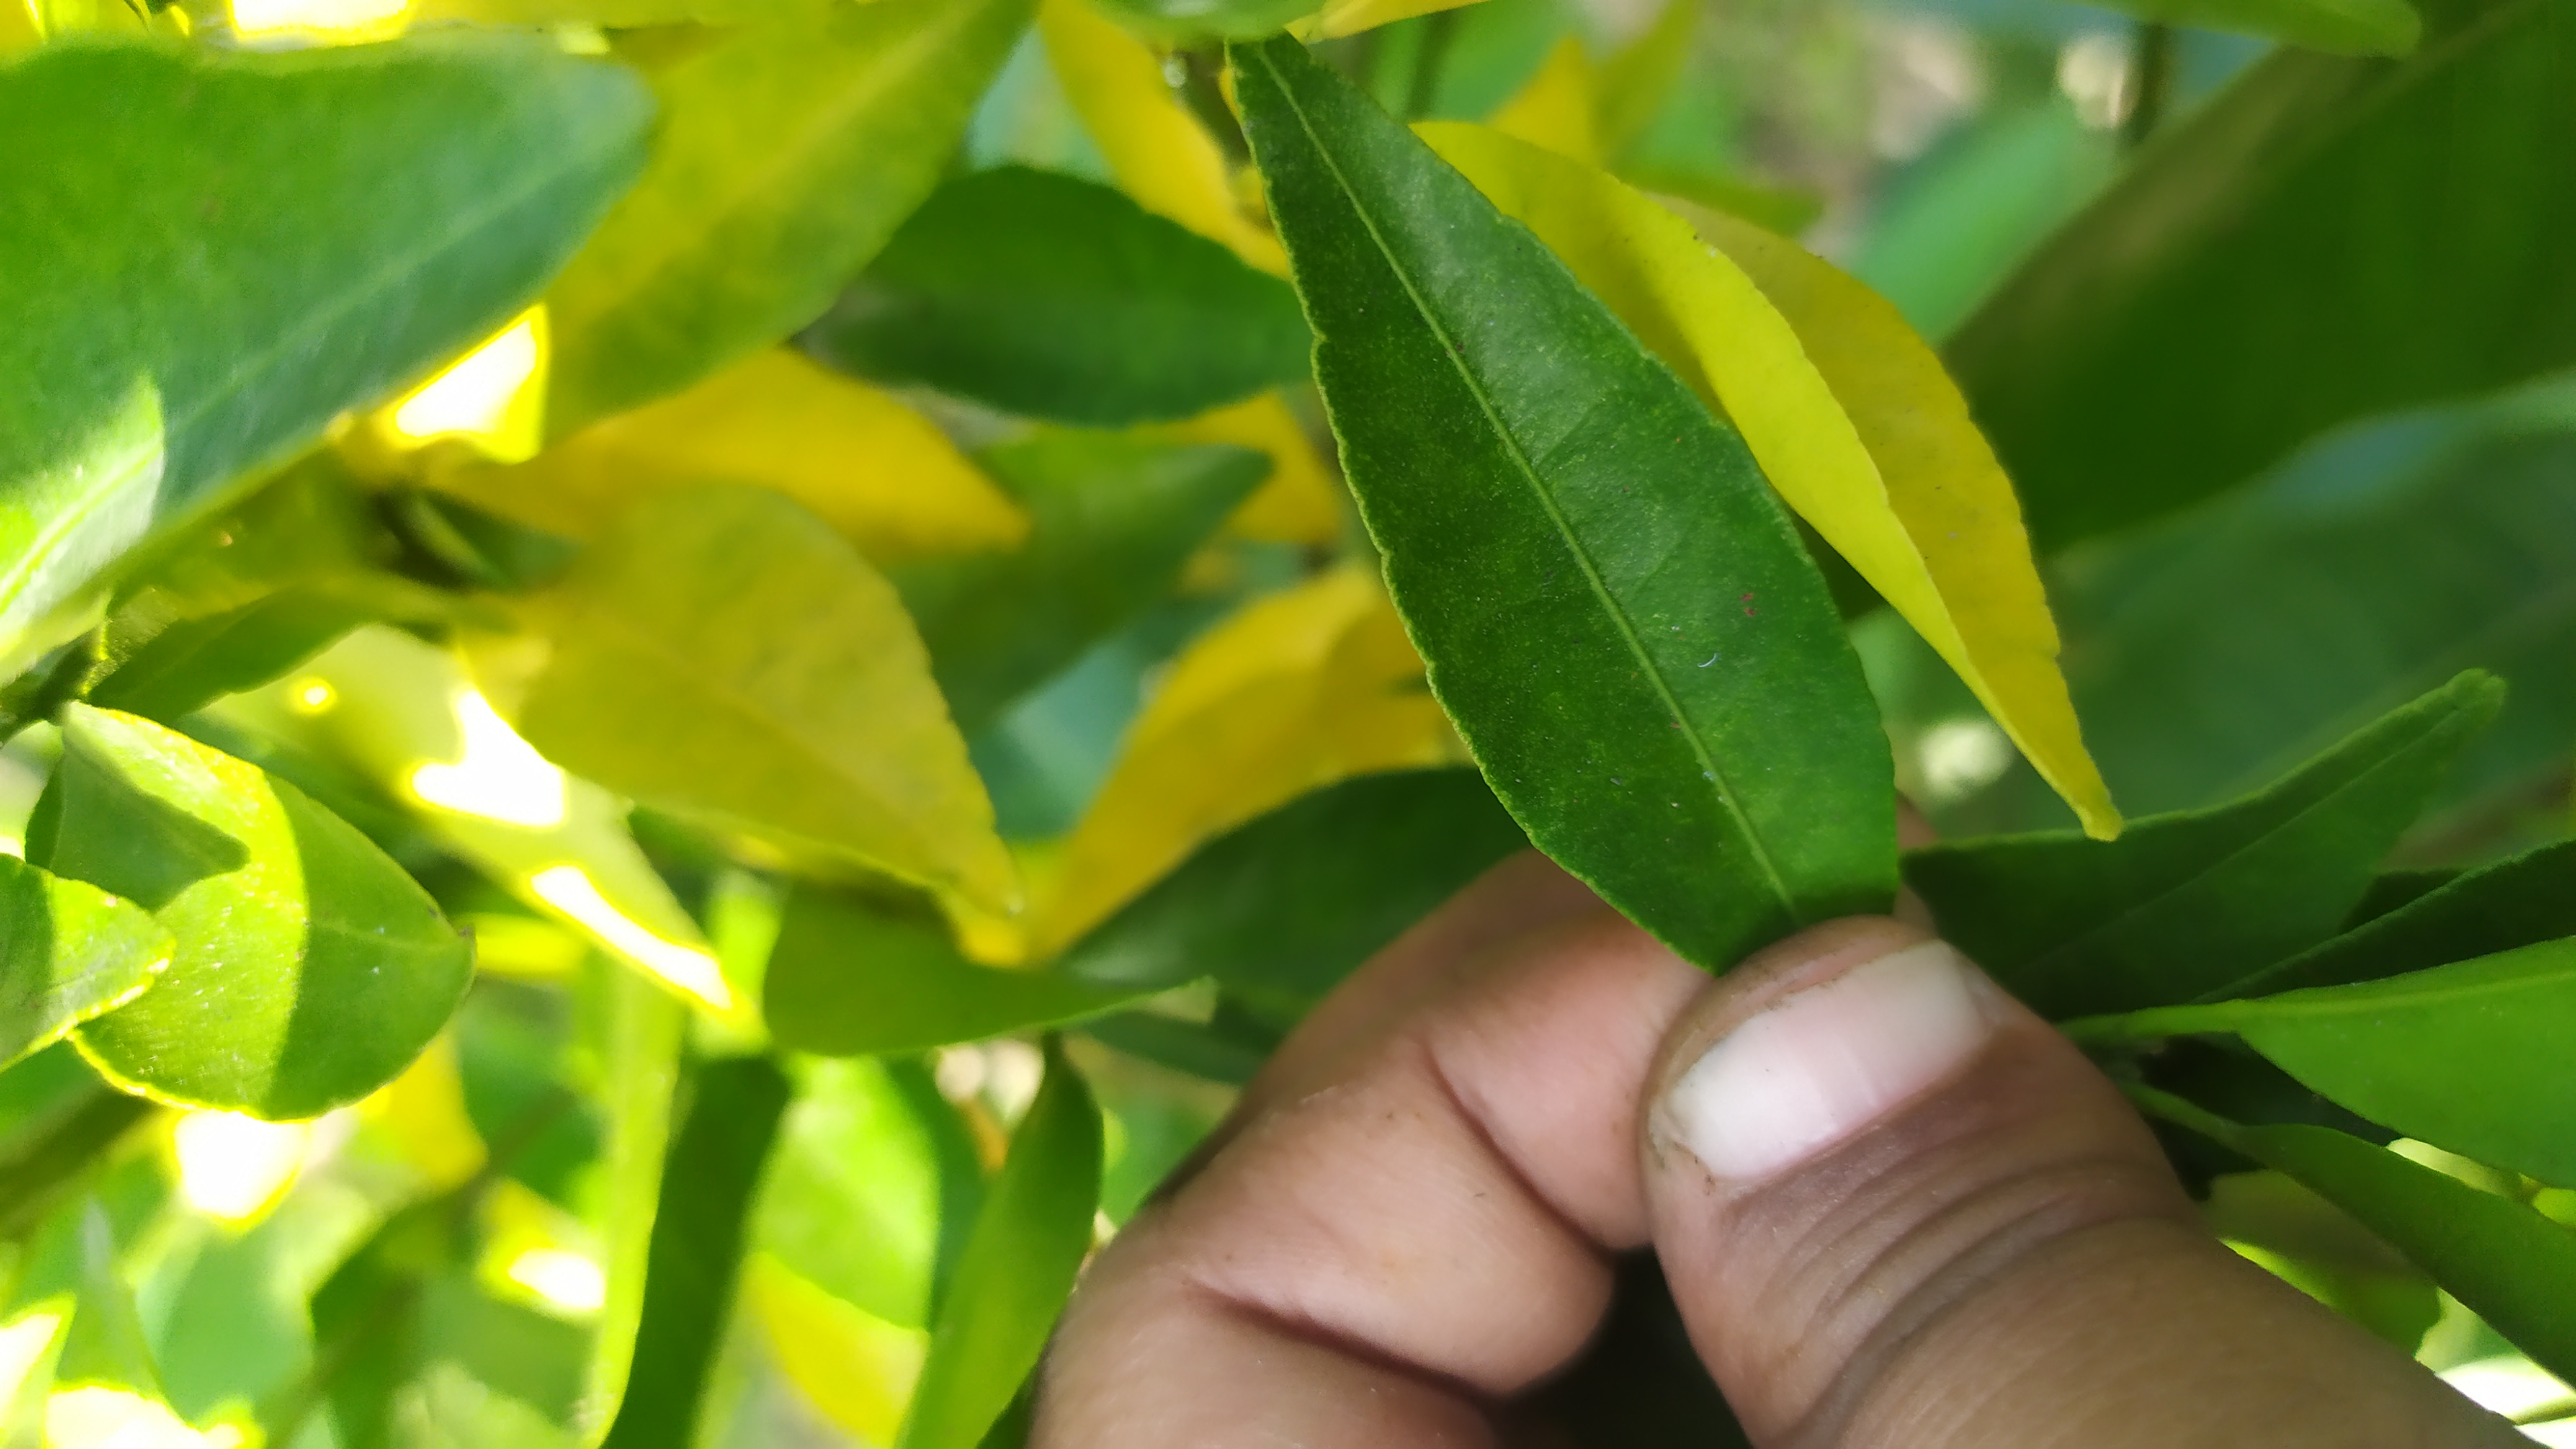
Mandarin leaf variety: Mandaring